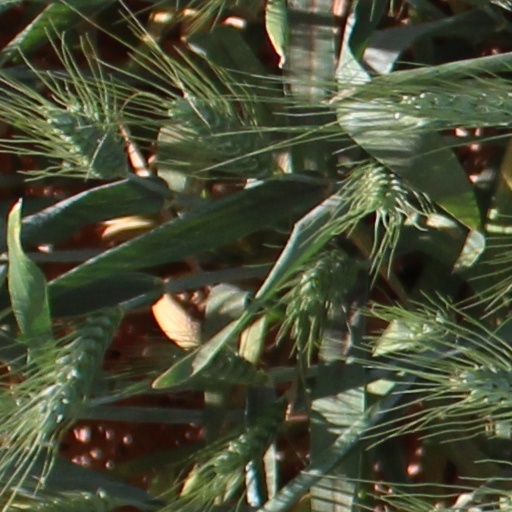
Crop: wheat